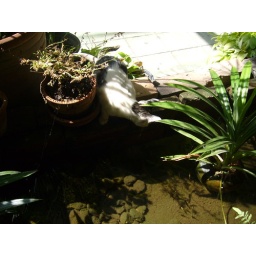
Pots full of water and fish were everywhere in Krabi and Bangkok. So were cats.